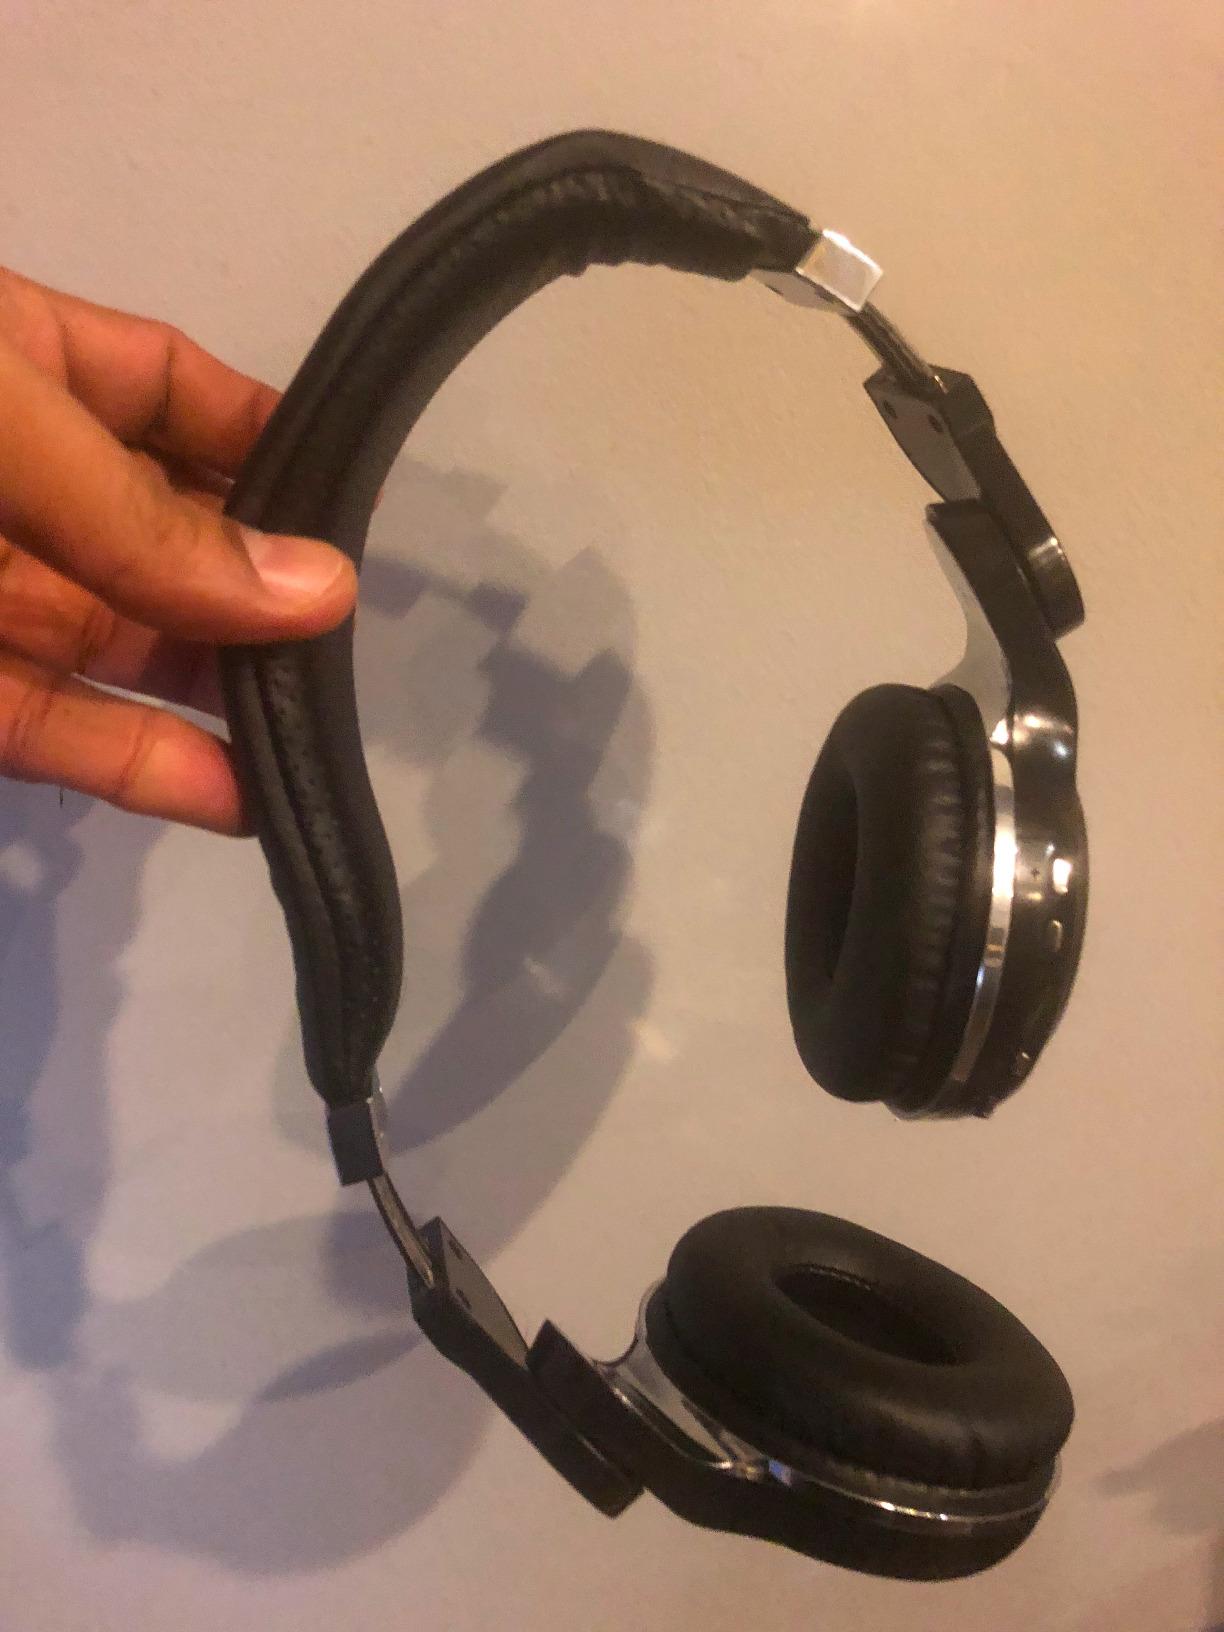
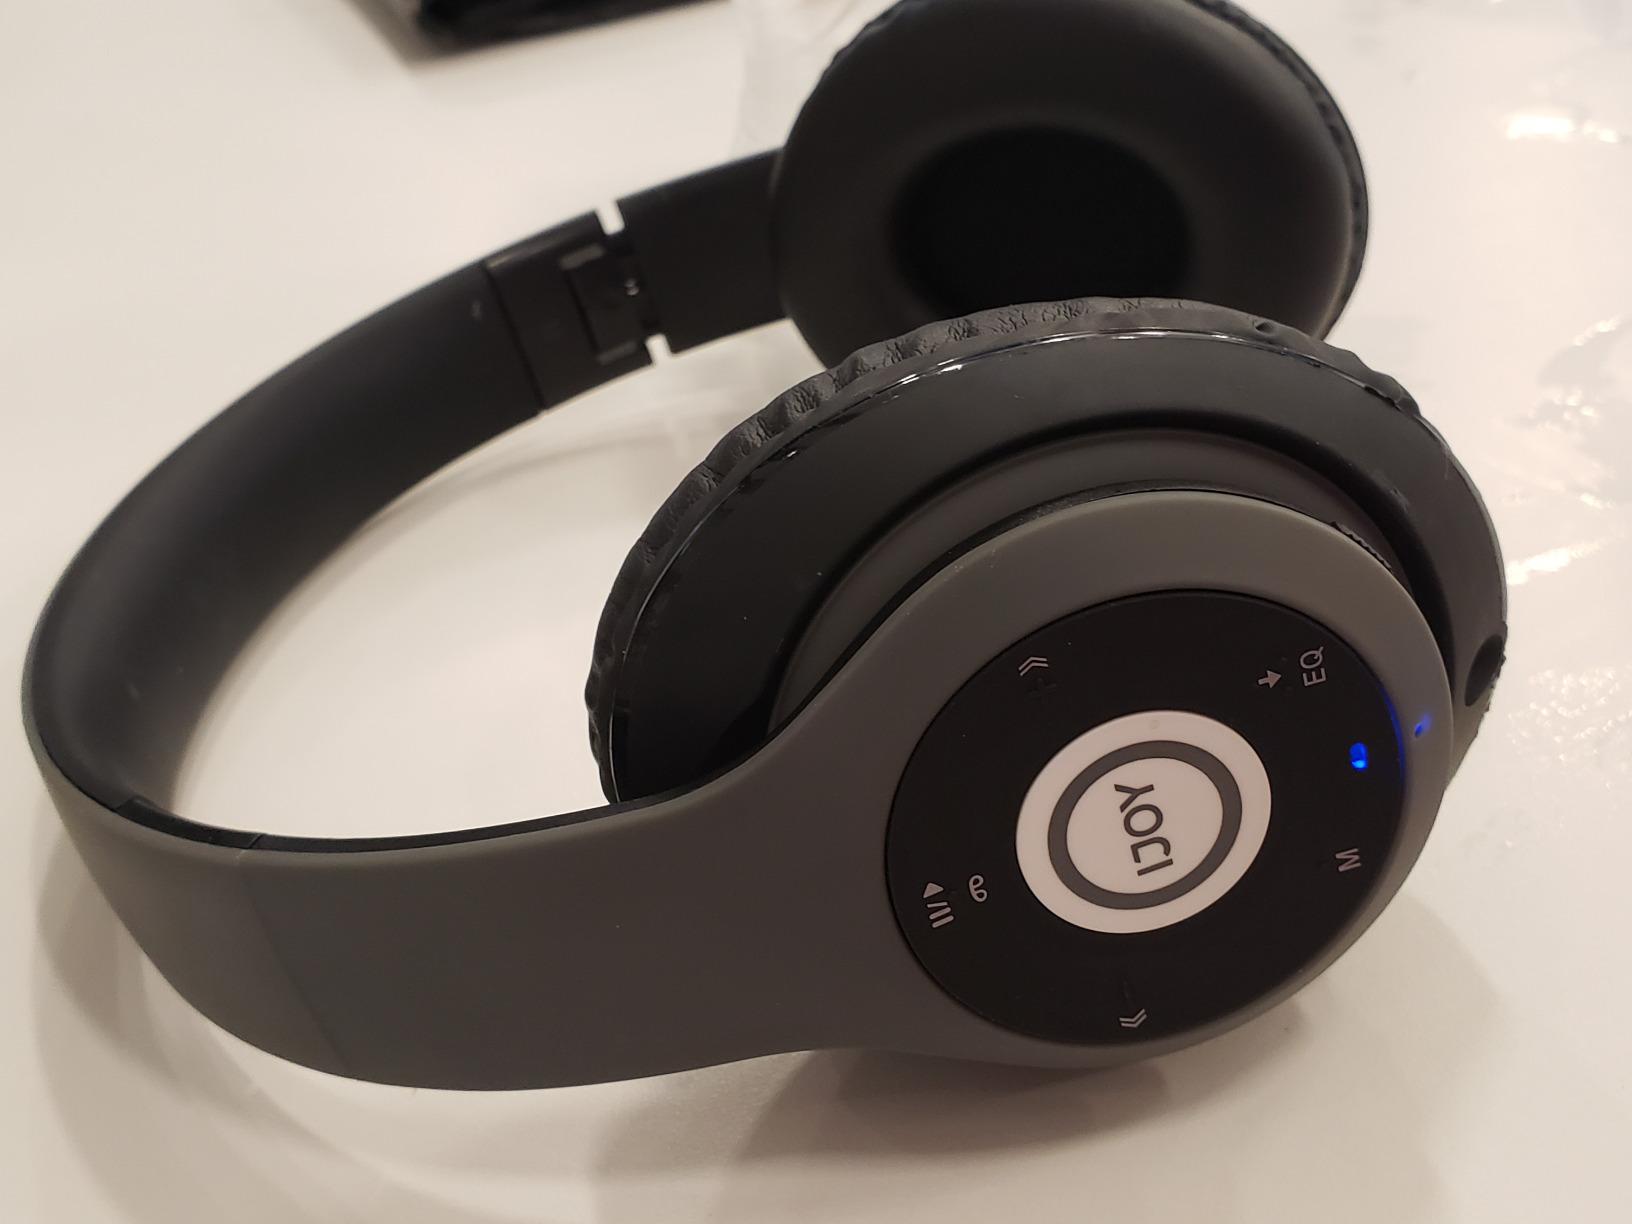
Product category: headphones
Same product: no